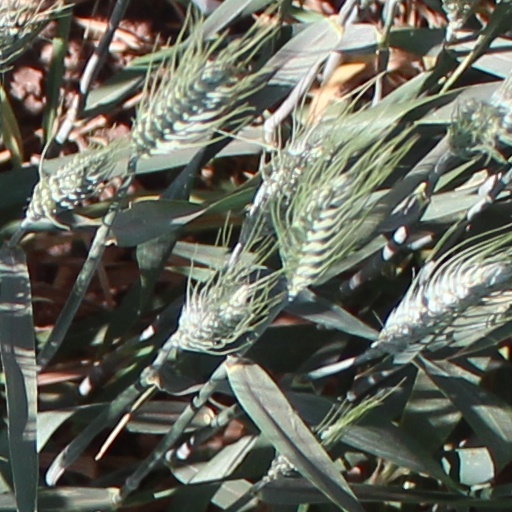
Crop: wheat